Penn Station Access

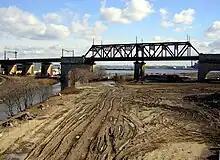
The Final Scoping Document for Penn Station Access called for the New Haven Line to use the Hell Gate Line ("pictured") to access Penn Station

In November 2000, the Final Scoping Document for Penn Station Access was completed, showing 18 alternatives, including a no-build option, a Transportation Systems Management option, various commuter rail options, and alternatives using other modes. Various alternatives considered various ways to run service to Penn Station from the New Haven Line, the Hudson Line, and the Harlem Line, either during all times, or only operating during off-peak hours and weekends. Existing Metro-North riders would have the choice of arriving at either Penn Station or Grand Central on the New Haven Line and the Hudson Line. Service from the New Haven Line would diverge at New Rochelle, using Amtrak's Hell Gate Line to access Penn Station, while service from the Hudson Line would split off at Spuyten Duyvil station via Amtrak's Empire Connection. The alternatives via the Harlem Line would have required the construction of wye tracks. One option would have branched off of the Harlem Line at Mott Haven, using a wye track to go north via the Hudson Line. Using a newly constructed wye track at Spuyten Duyvil, service would turn south via the Empire Connection before reaching Penn Station. Another option considered would have constructed a wye track at Woodlawn, allowing Harlem trains to go east and head down the Hell Gate Line to Penn Station. The final option would have required the reconstruction of the Port Morris Branch and the Hell Gate Line. An additional option would have extended service from Grand Central to Penn Station through the construction of a new tunnel.